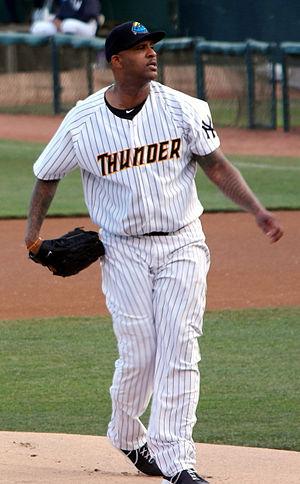
Carsten Charles Sabathia dit C.C. Sabathia, né le 21 juillet 1980 à Vallejo aux États-Unis, est un joueur américain de baseball évoluant en Ligue majeure de baseball avec les Yankees de New York.